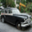
Label: automobile